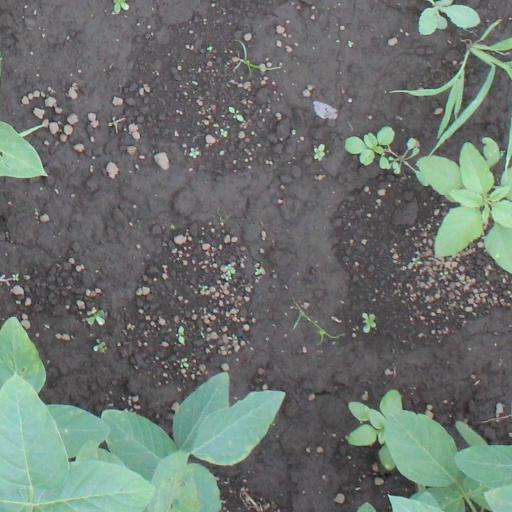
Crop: soybean